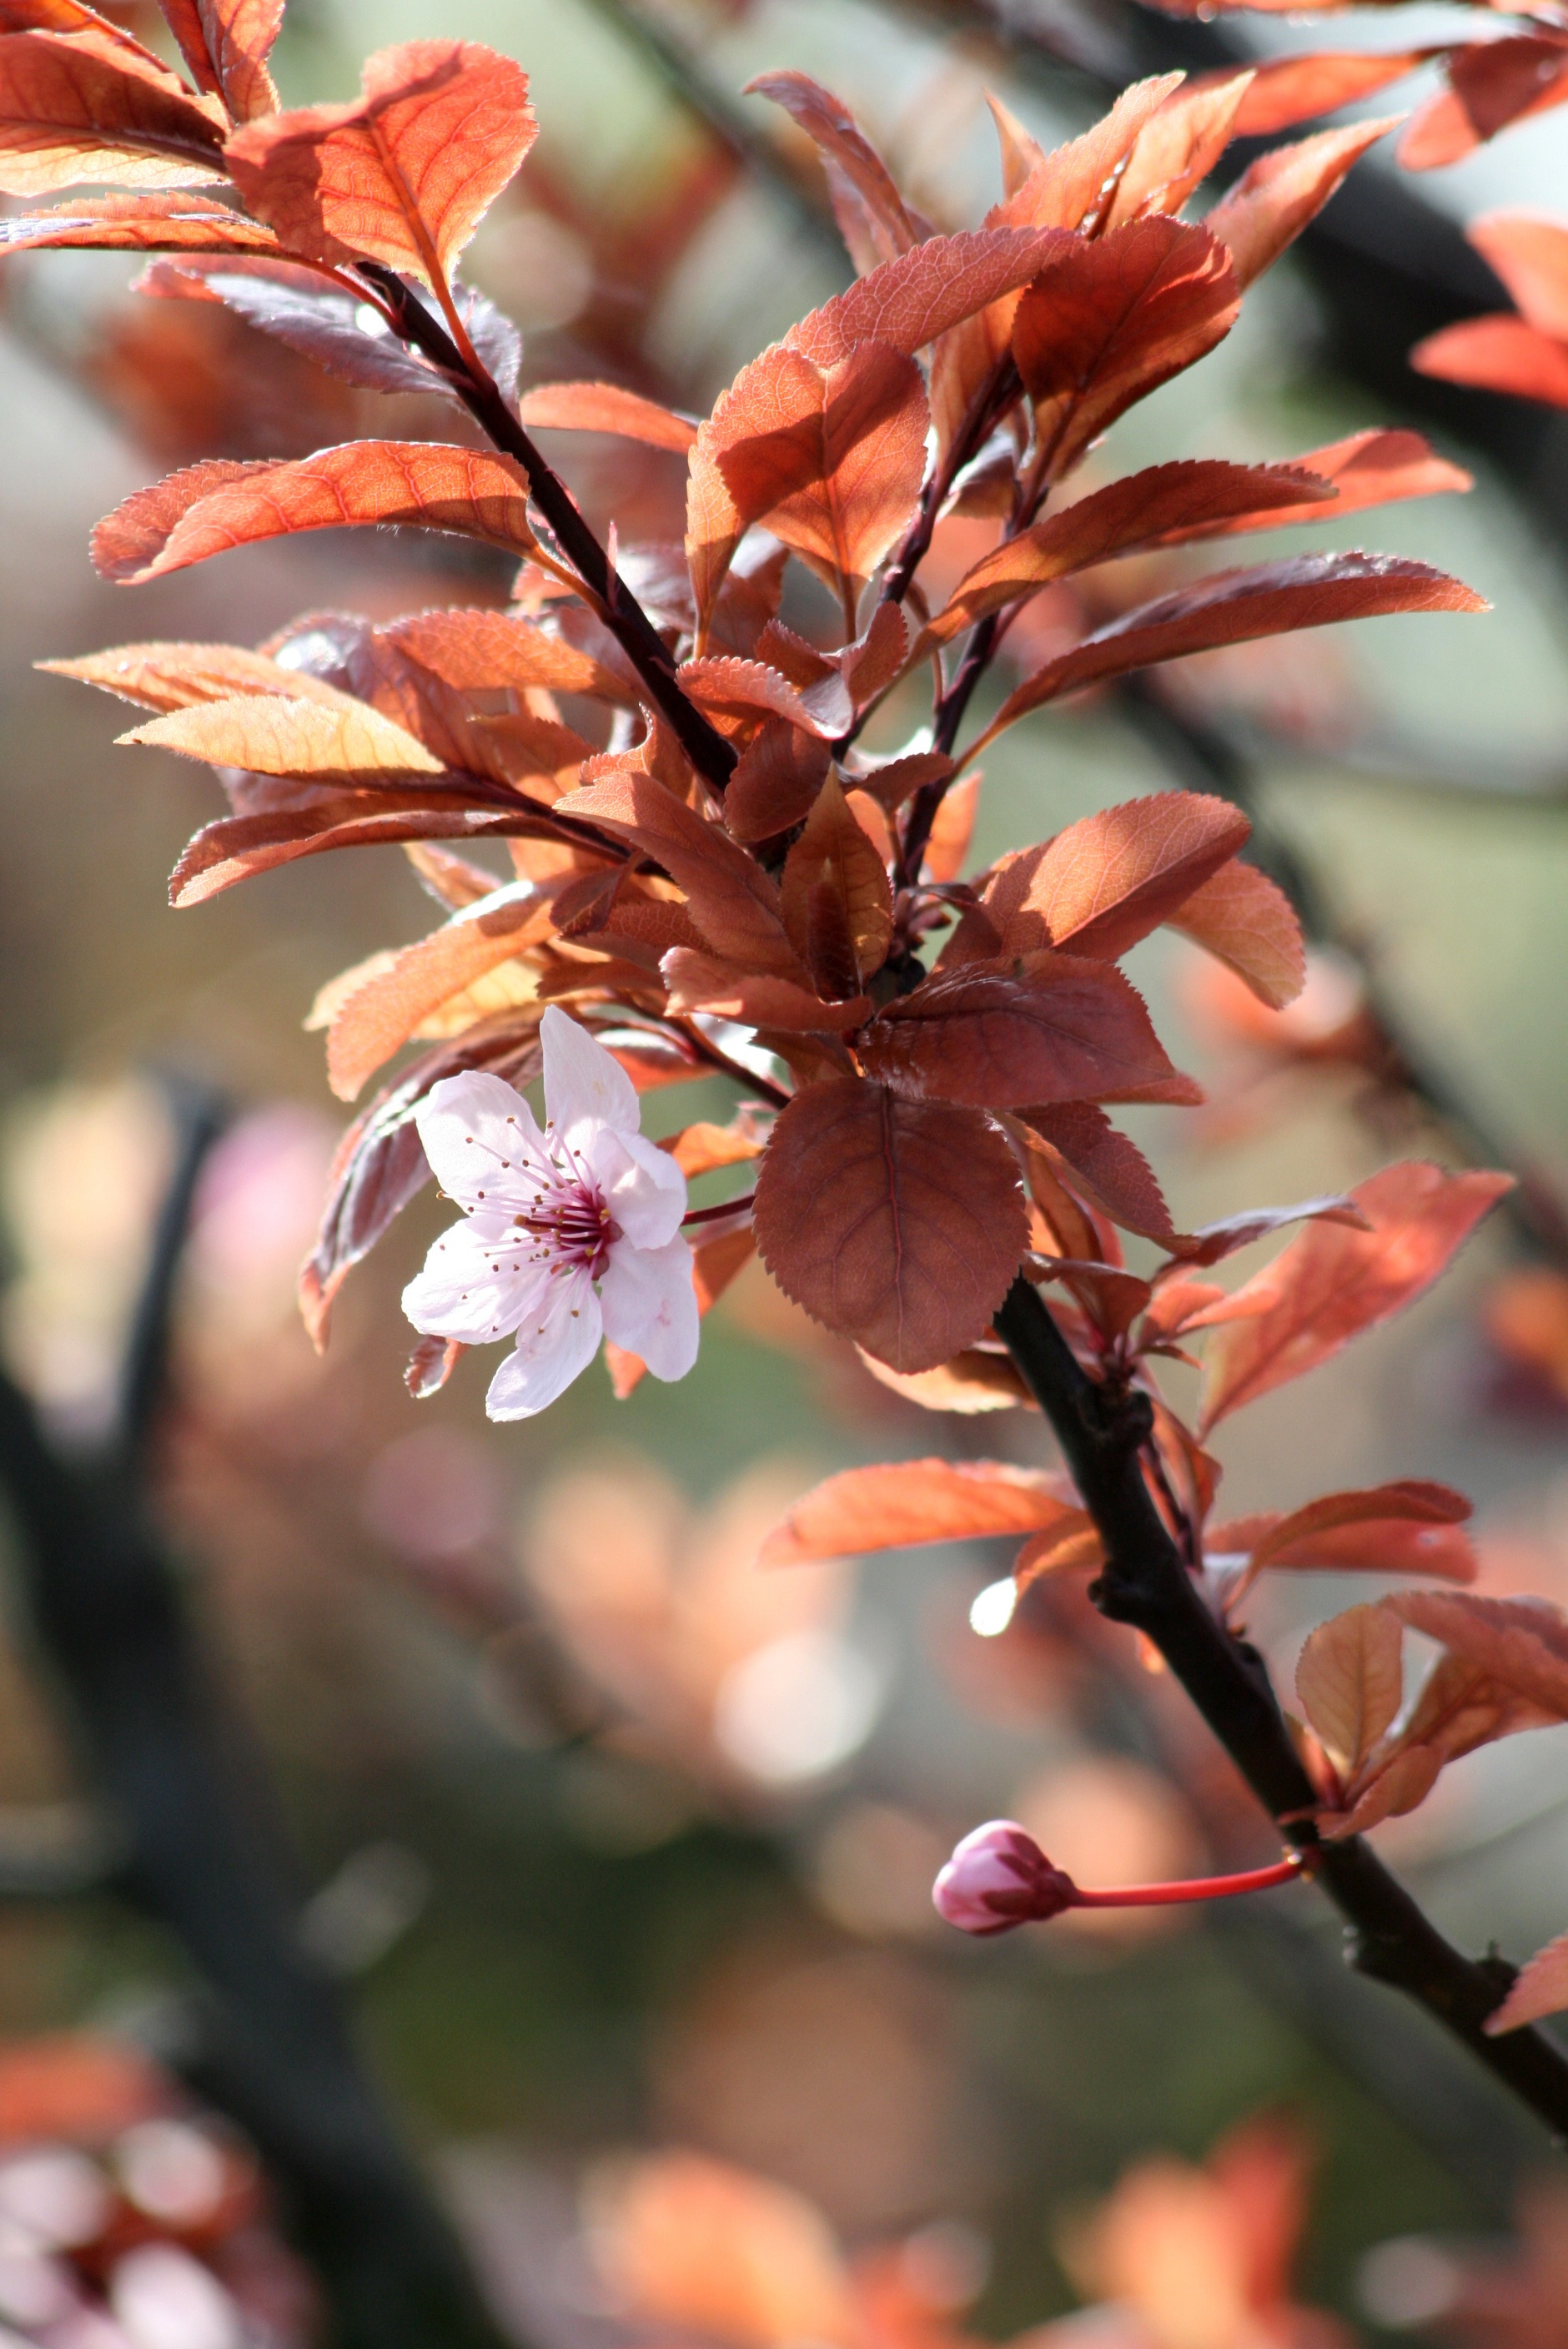
tree, nature, branch, blossom, plant, sunshine, leaf, flower, petal, bloom, bush, spring, red, produce, autumn, botany, pink, flora, season, close up, shrub, macro photography, flowering plant, woody plant, land plant